Luther Skaggs Jr.

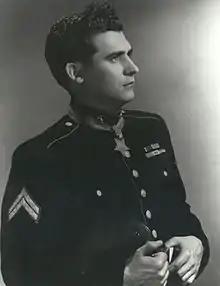
Cpl Luther Skaggs Jr., Medal of Honor recipient

Luther Skaggs Jr. (March 3, 1923 – April 6, 1976) was a United States Marine who received the Medal of Honor for his heroic actions on the beachhead in Guam as at the World War II.